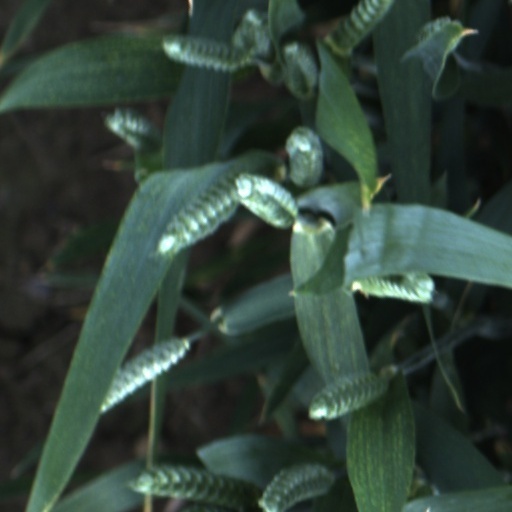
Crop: wheat